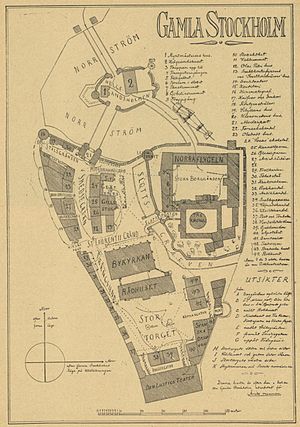
Allmänna konst- och industriutställningen / Beskrivelse af området
Kort over «Gamla Stockholm»
Stockholmsutstillingen 1897 på Djurgården i 1897 var en storslået udstilling som skulle vise hvad svensk og norsk industri kunne byde på.